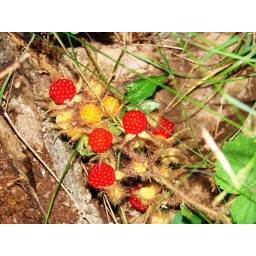
These raspberries were growing in the forest near the castle too. They were quite delicious!